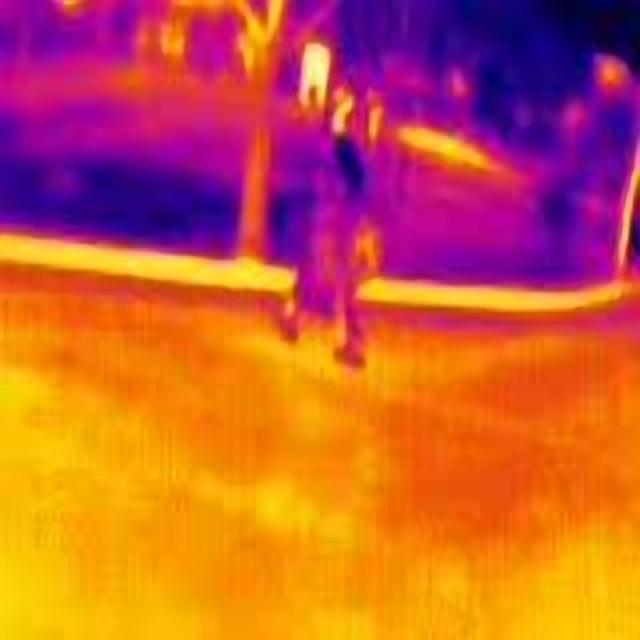
Detected objects:
label: person
label: person